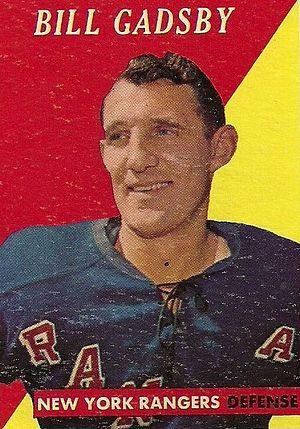
William Alexandre Gadsby, dit Bill Gadsby, est un joueur professionnel de hockey sur glace de la Ligue nationale de hockey.